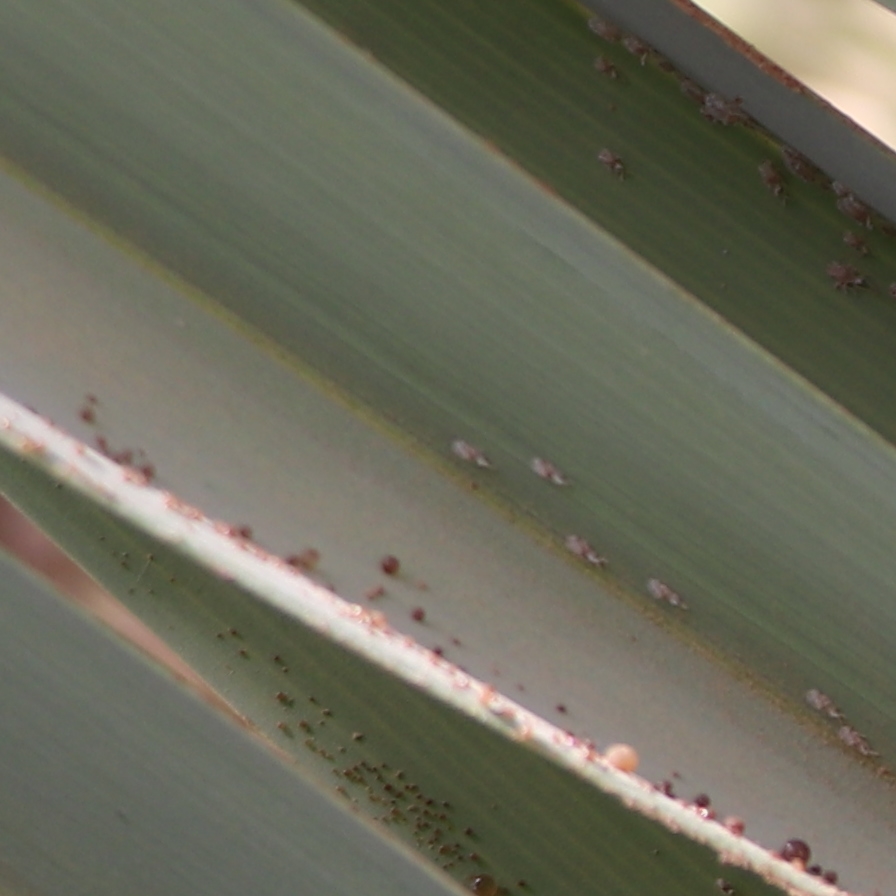
Label: Dubas